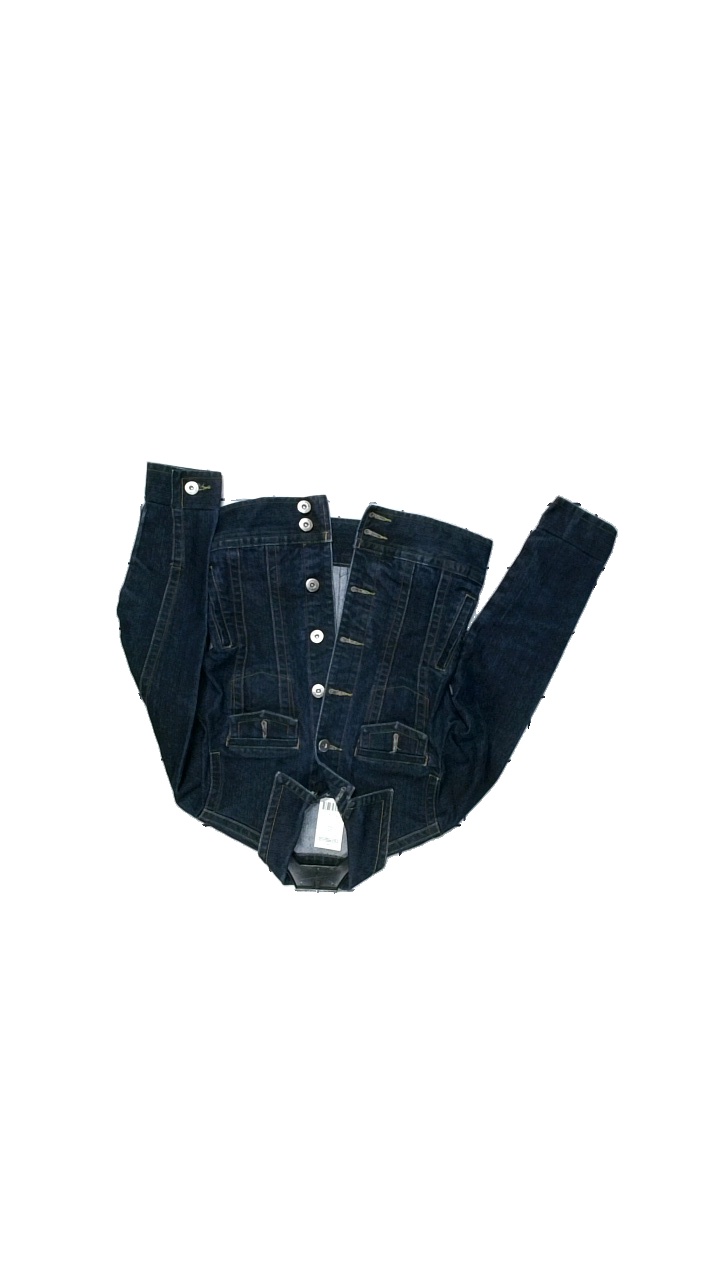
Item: Denim Jacket (Unisex)
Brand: Missing
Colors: Blue
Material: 98% Cotton. 2% Elastane
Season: Spring
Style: Denim
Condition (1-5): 4
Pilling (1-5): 3
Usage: Reuse
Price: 100-150